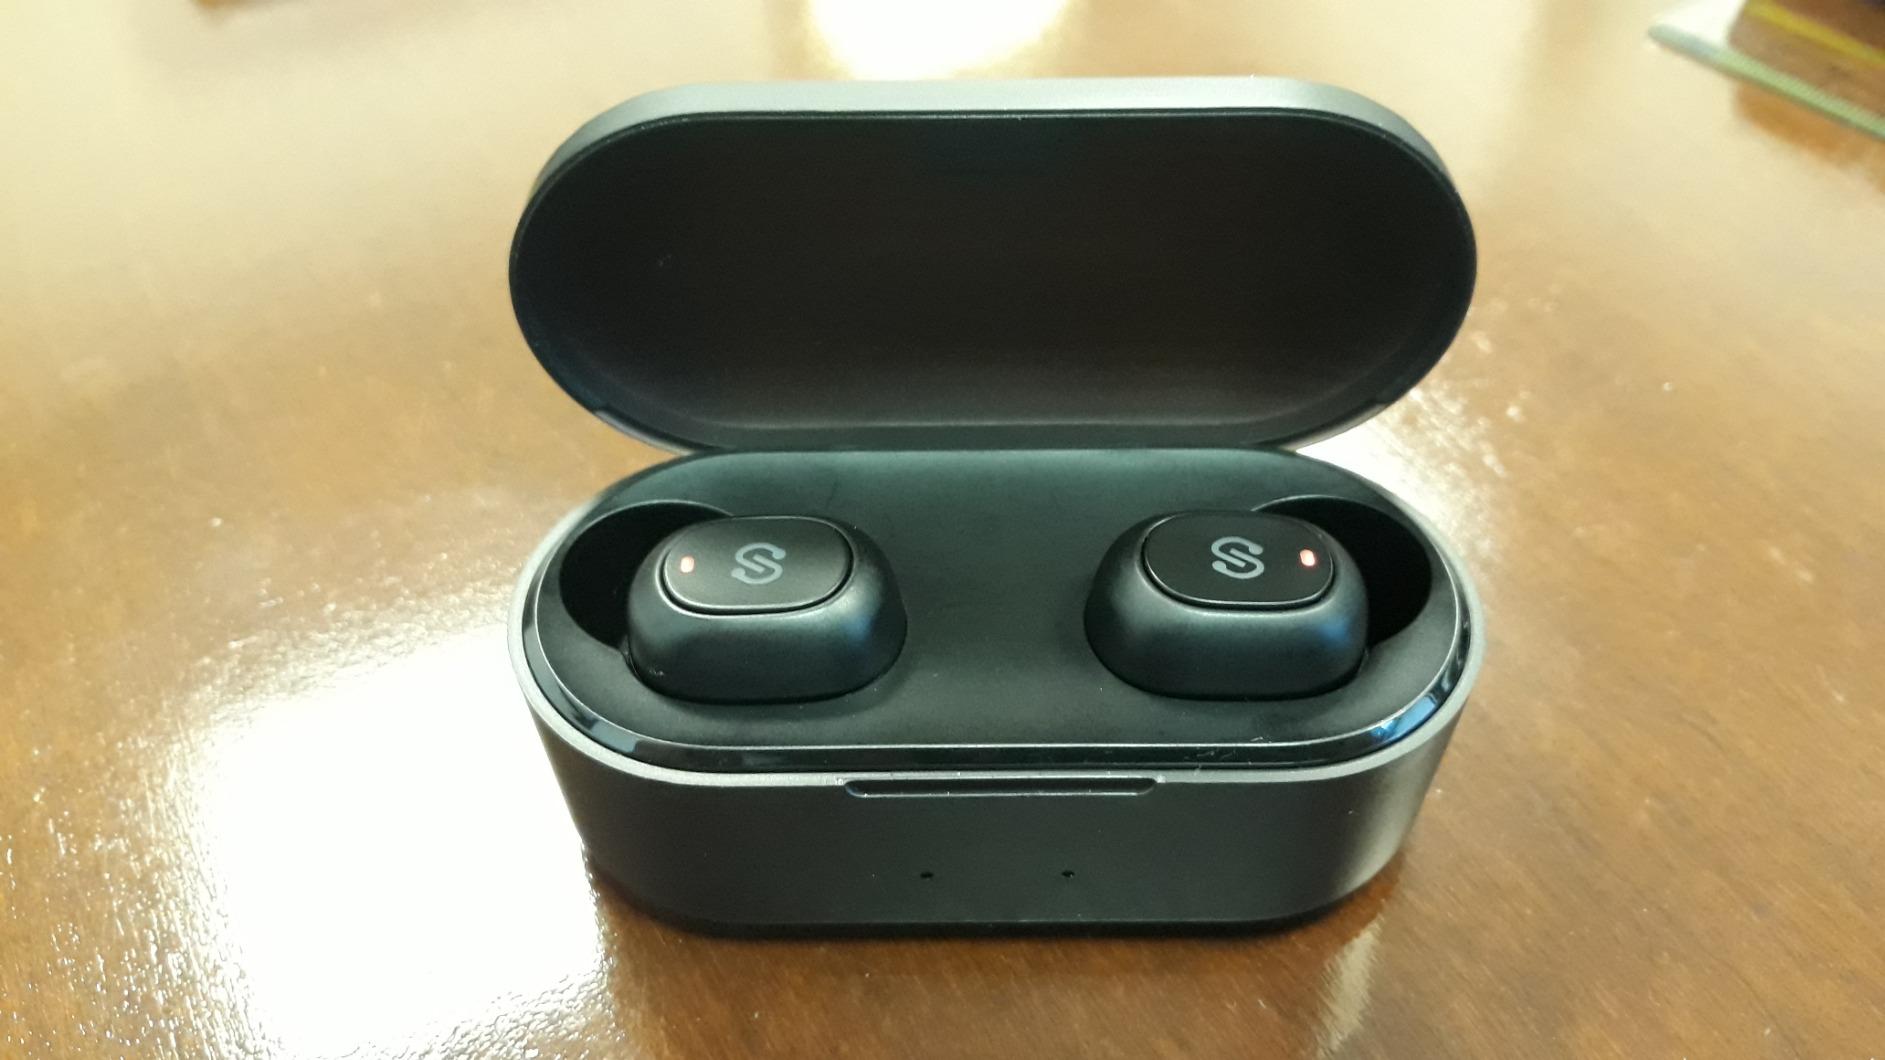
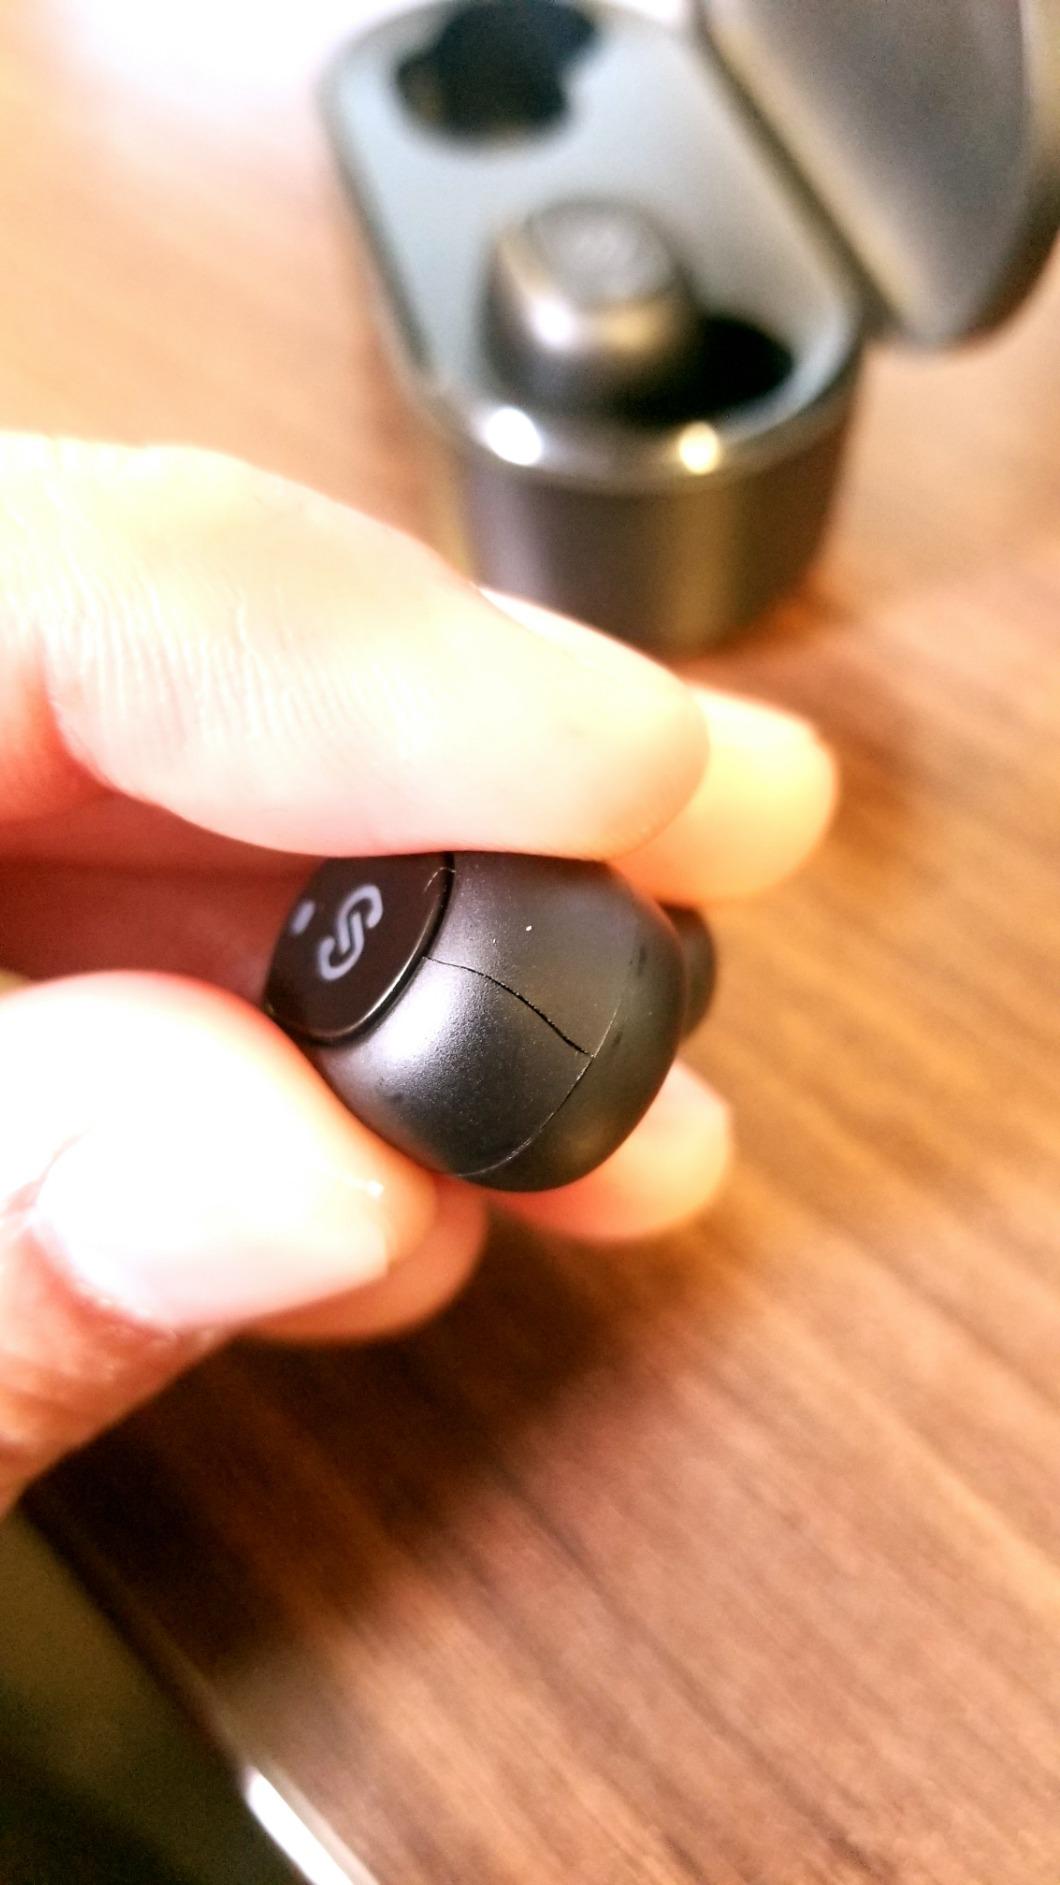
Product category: earbuds
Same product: yes